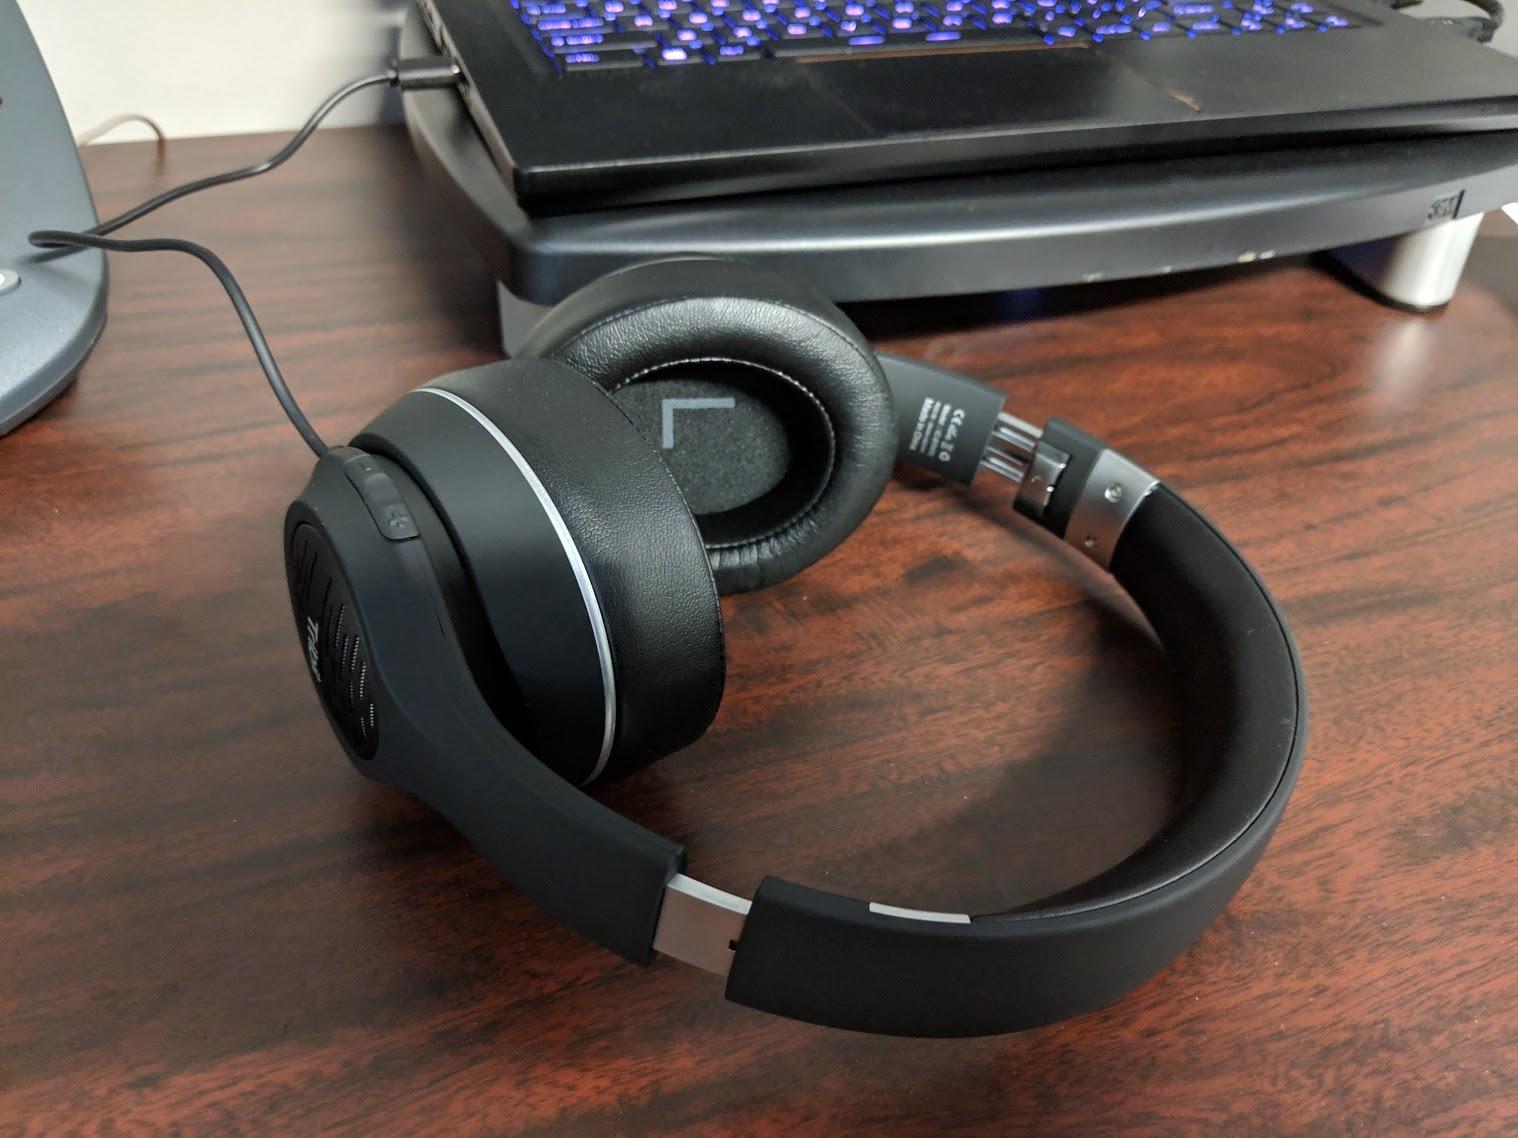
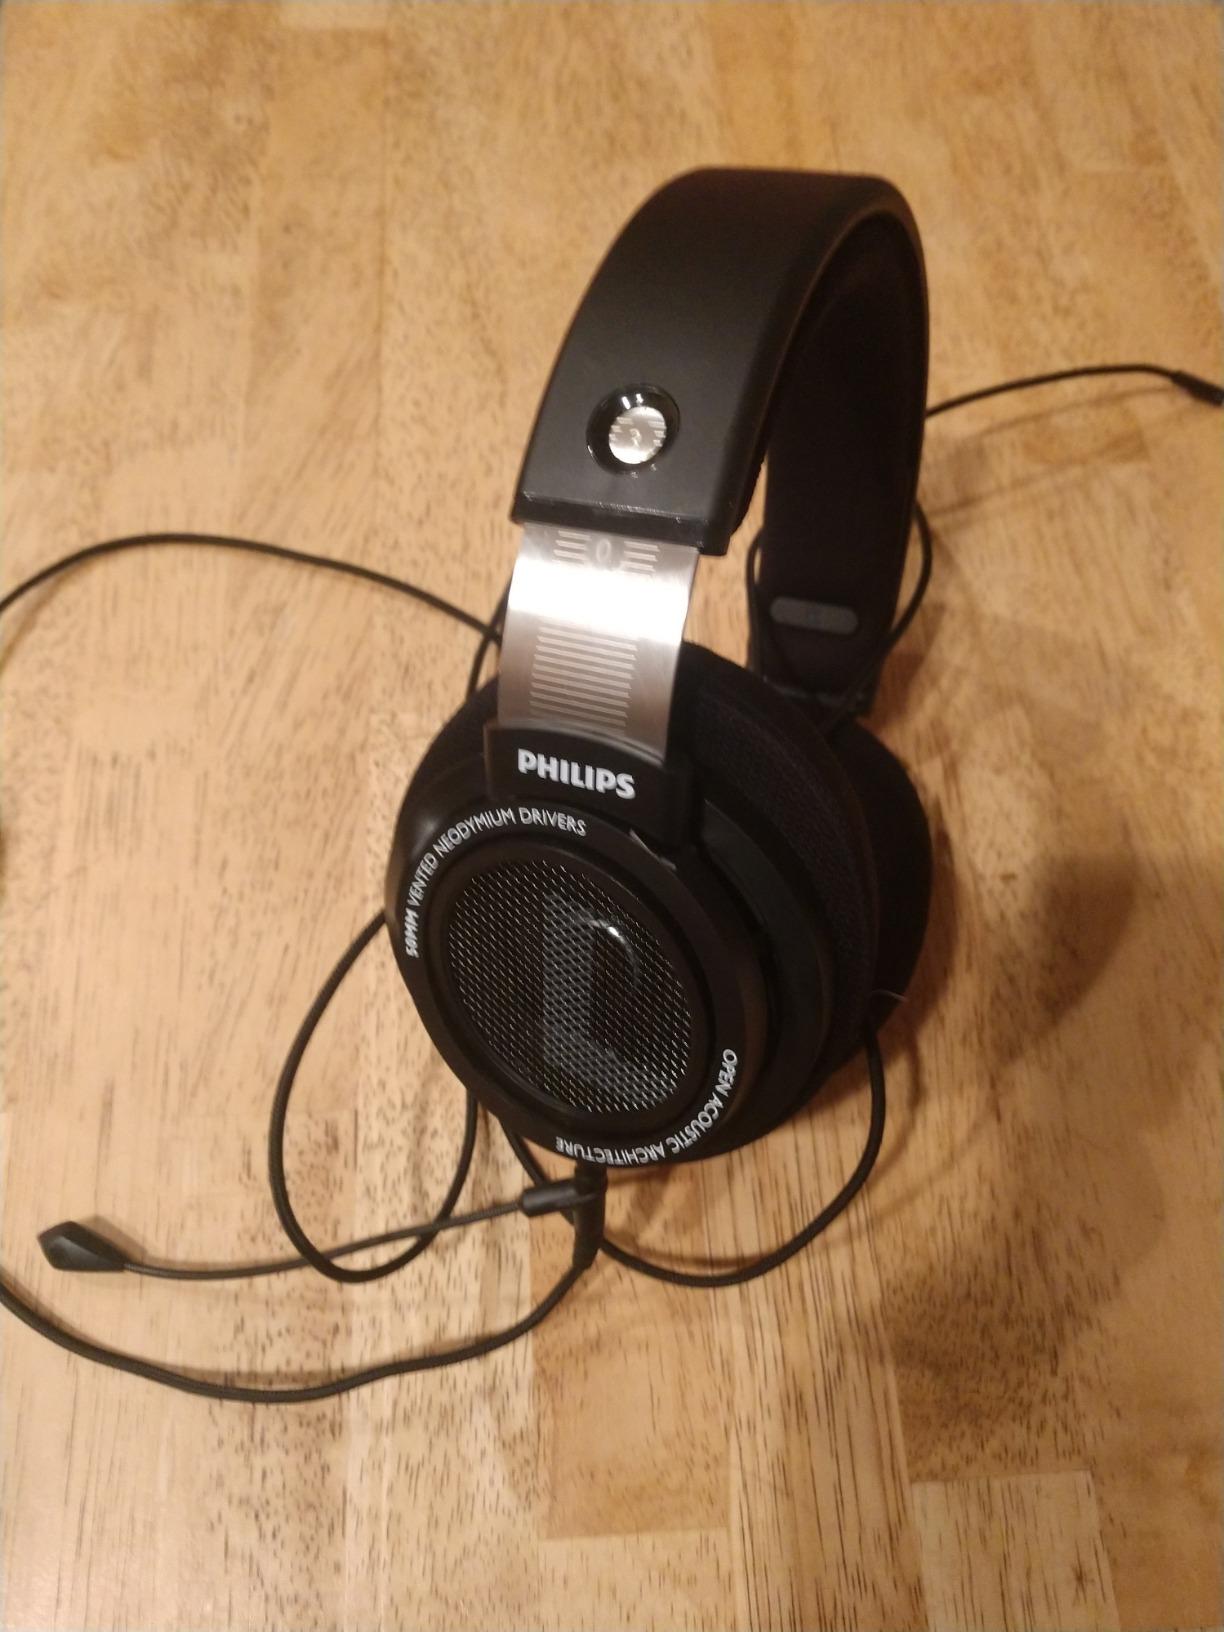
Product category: headphones
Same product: no